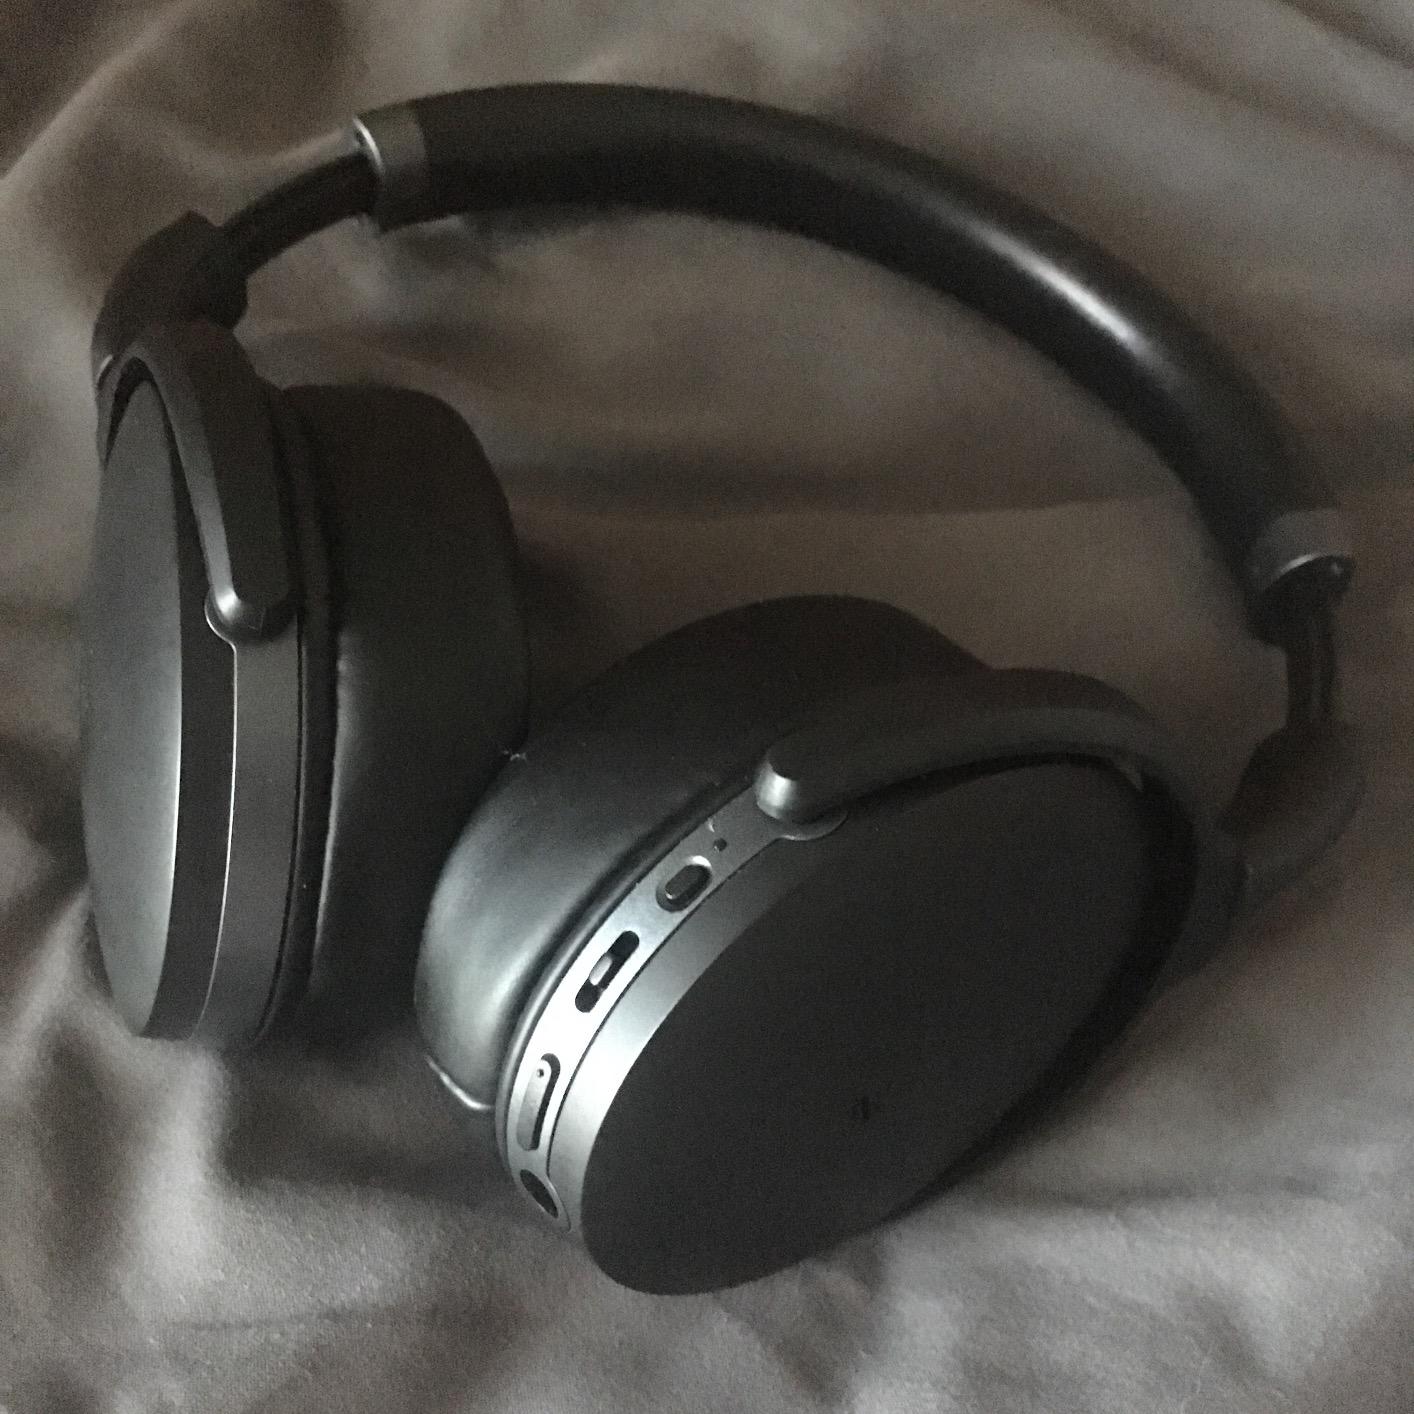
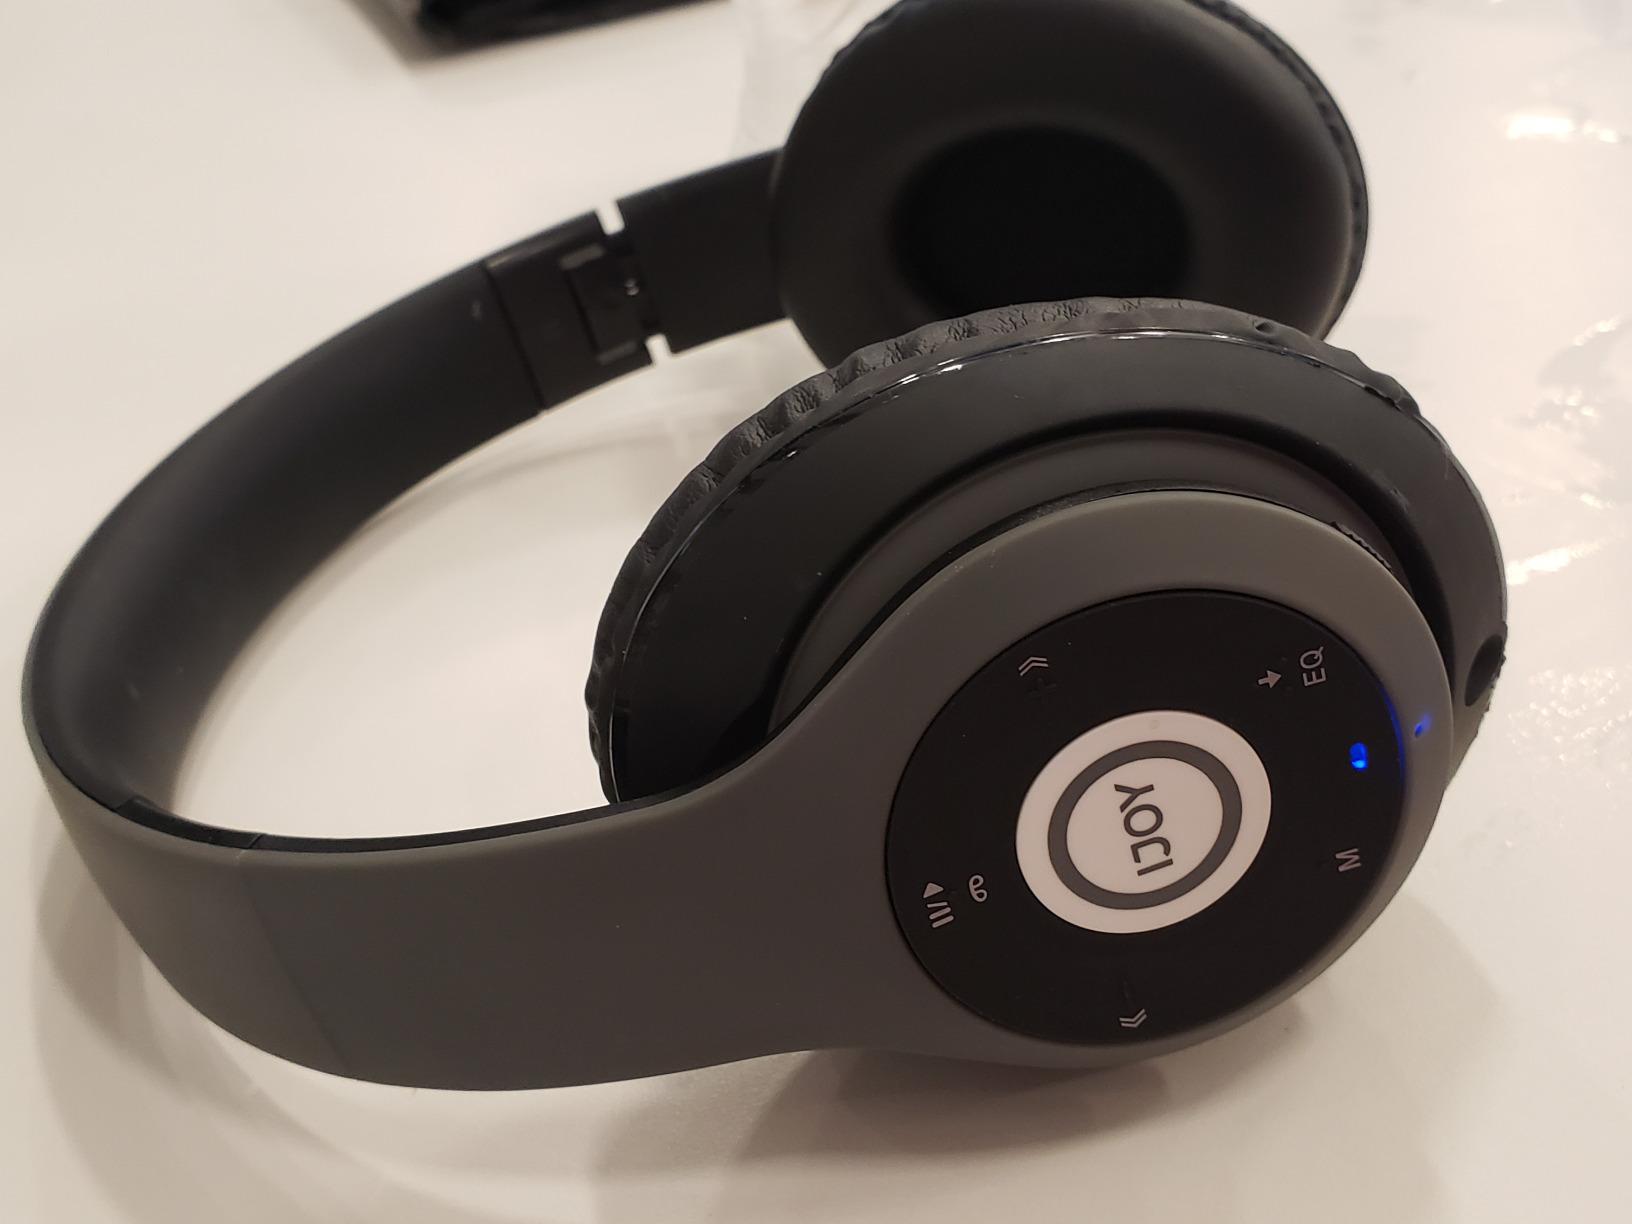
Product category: headphones
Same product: no